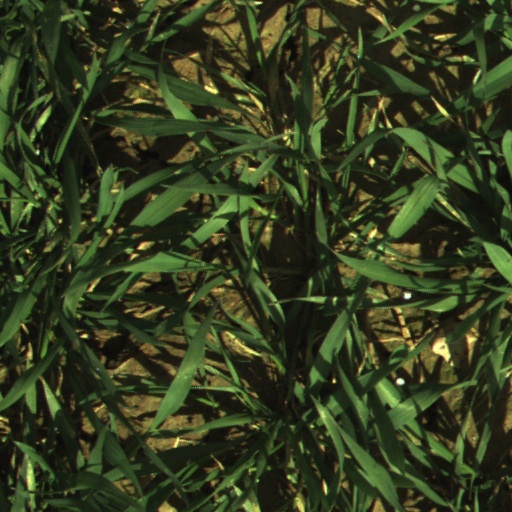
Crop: wheat